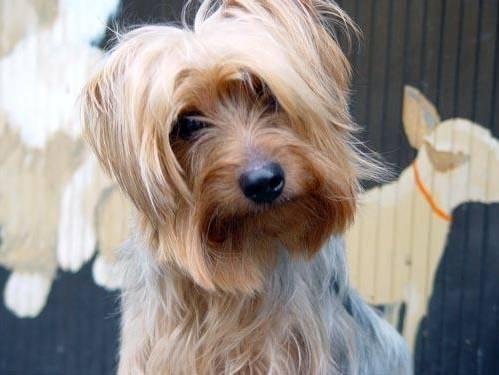
dog